Battle of Ravenna (1512)

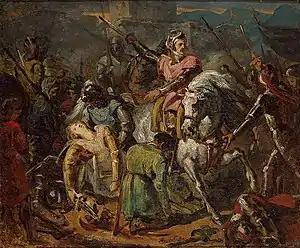
"The Death of Gaston de Foix in the Battle of Ravenna on 11 April 1512" (oil on canvas by Ary Scheffer)

At this juncture, the French cavalry—both those that had returned from the pursuit of Cardona and those that had remained on the field—descended on the Spanish infantry from all sides. Together with the German and Gascon infantry, which had reformed and now renewed its attacks, the French cavalry overwhelmed the Spanish formations, inflicting terrible casualties; Colonna and Navarro were both wounded and captured as they tried to rally the defenders. A few thousand of the Spanish infantry managed to escape, fleeing towards Cesena and Forlì; the others were "ridden over and trampled down", according to Oman.